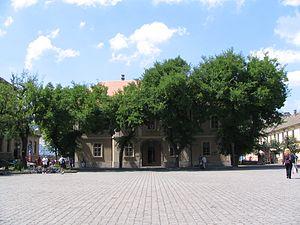
Milan Konjović est un peintre serbe. En raison de sa palette colorée et de son style expressif, les critiques l'ont surnommé « le dernier des fauves ». Il est membre de l'Académie serbe des sciences et des arts.
Les monuments culturels de grande importance sont les monuments de Serbie qui, par leur valeur, bénéficient d'un haut degré de protection.
Cet article recense les monuments culturels du district de Bačka occidentale en Serbie.